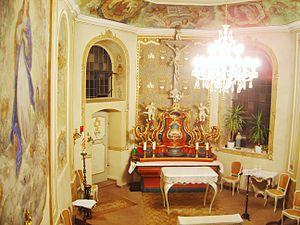
Le Leibniz-Zentrum für Informatik, en français le Centre Leibniz d’informatique, situé dans le château de Dagstuhl à Wadern dans le Land de Sarre, a été fondé en 1989. Jusqu'en avril 2008, son nom était Internationales Begegnungs- und Forschungszentrum für Informatik, soit le « centre international de rencontre et de recherche en informatique ». Le LZI est membre de la Leibniz-Gemeinschaft et obtient, en tant que tel, son financement de base par l'État fédéral et les Länder.